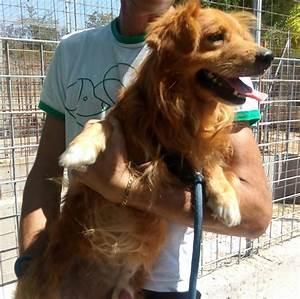
dog